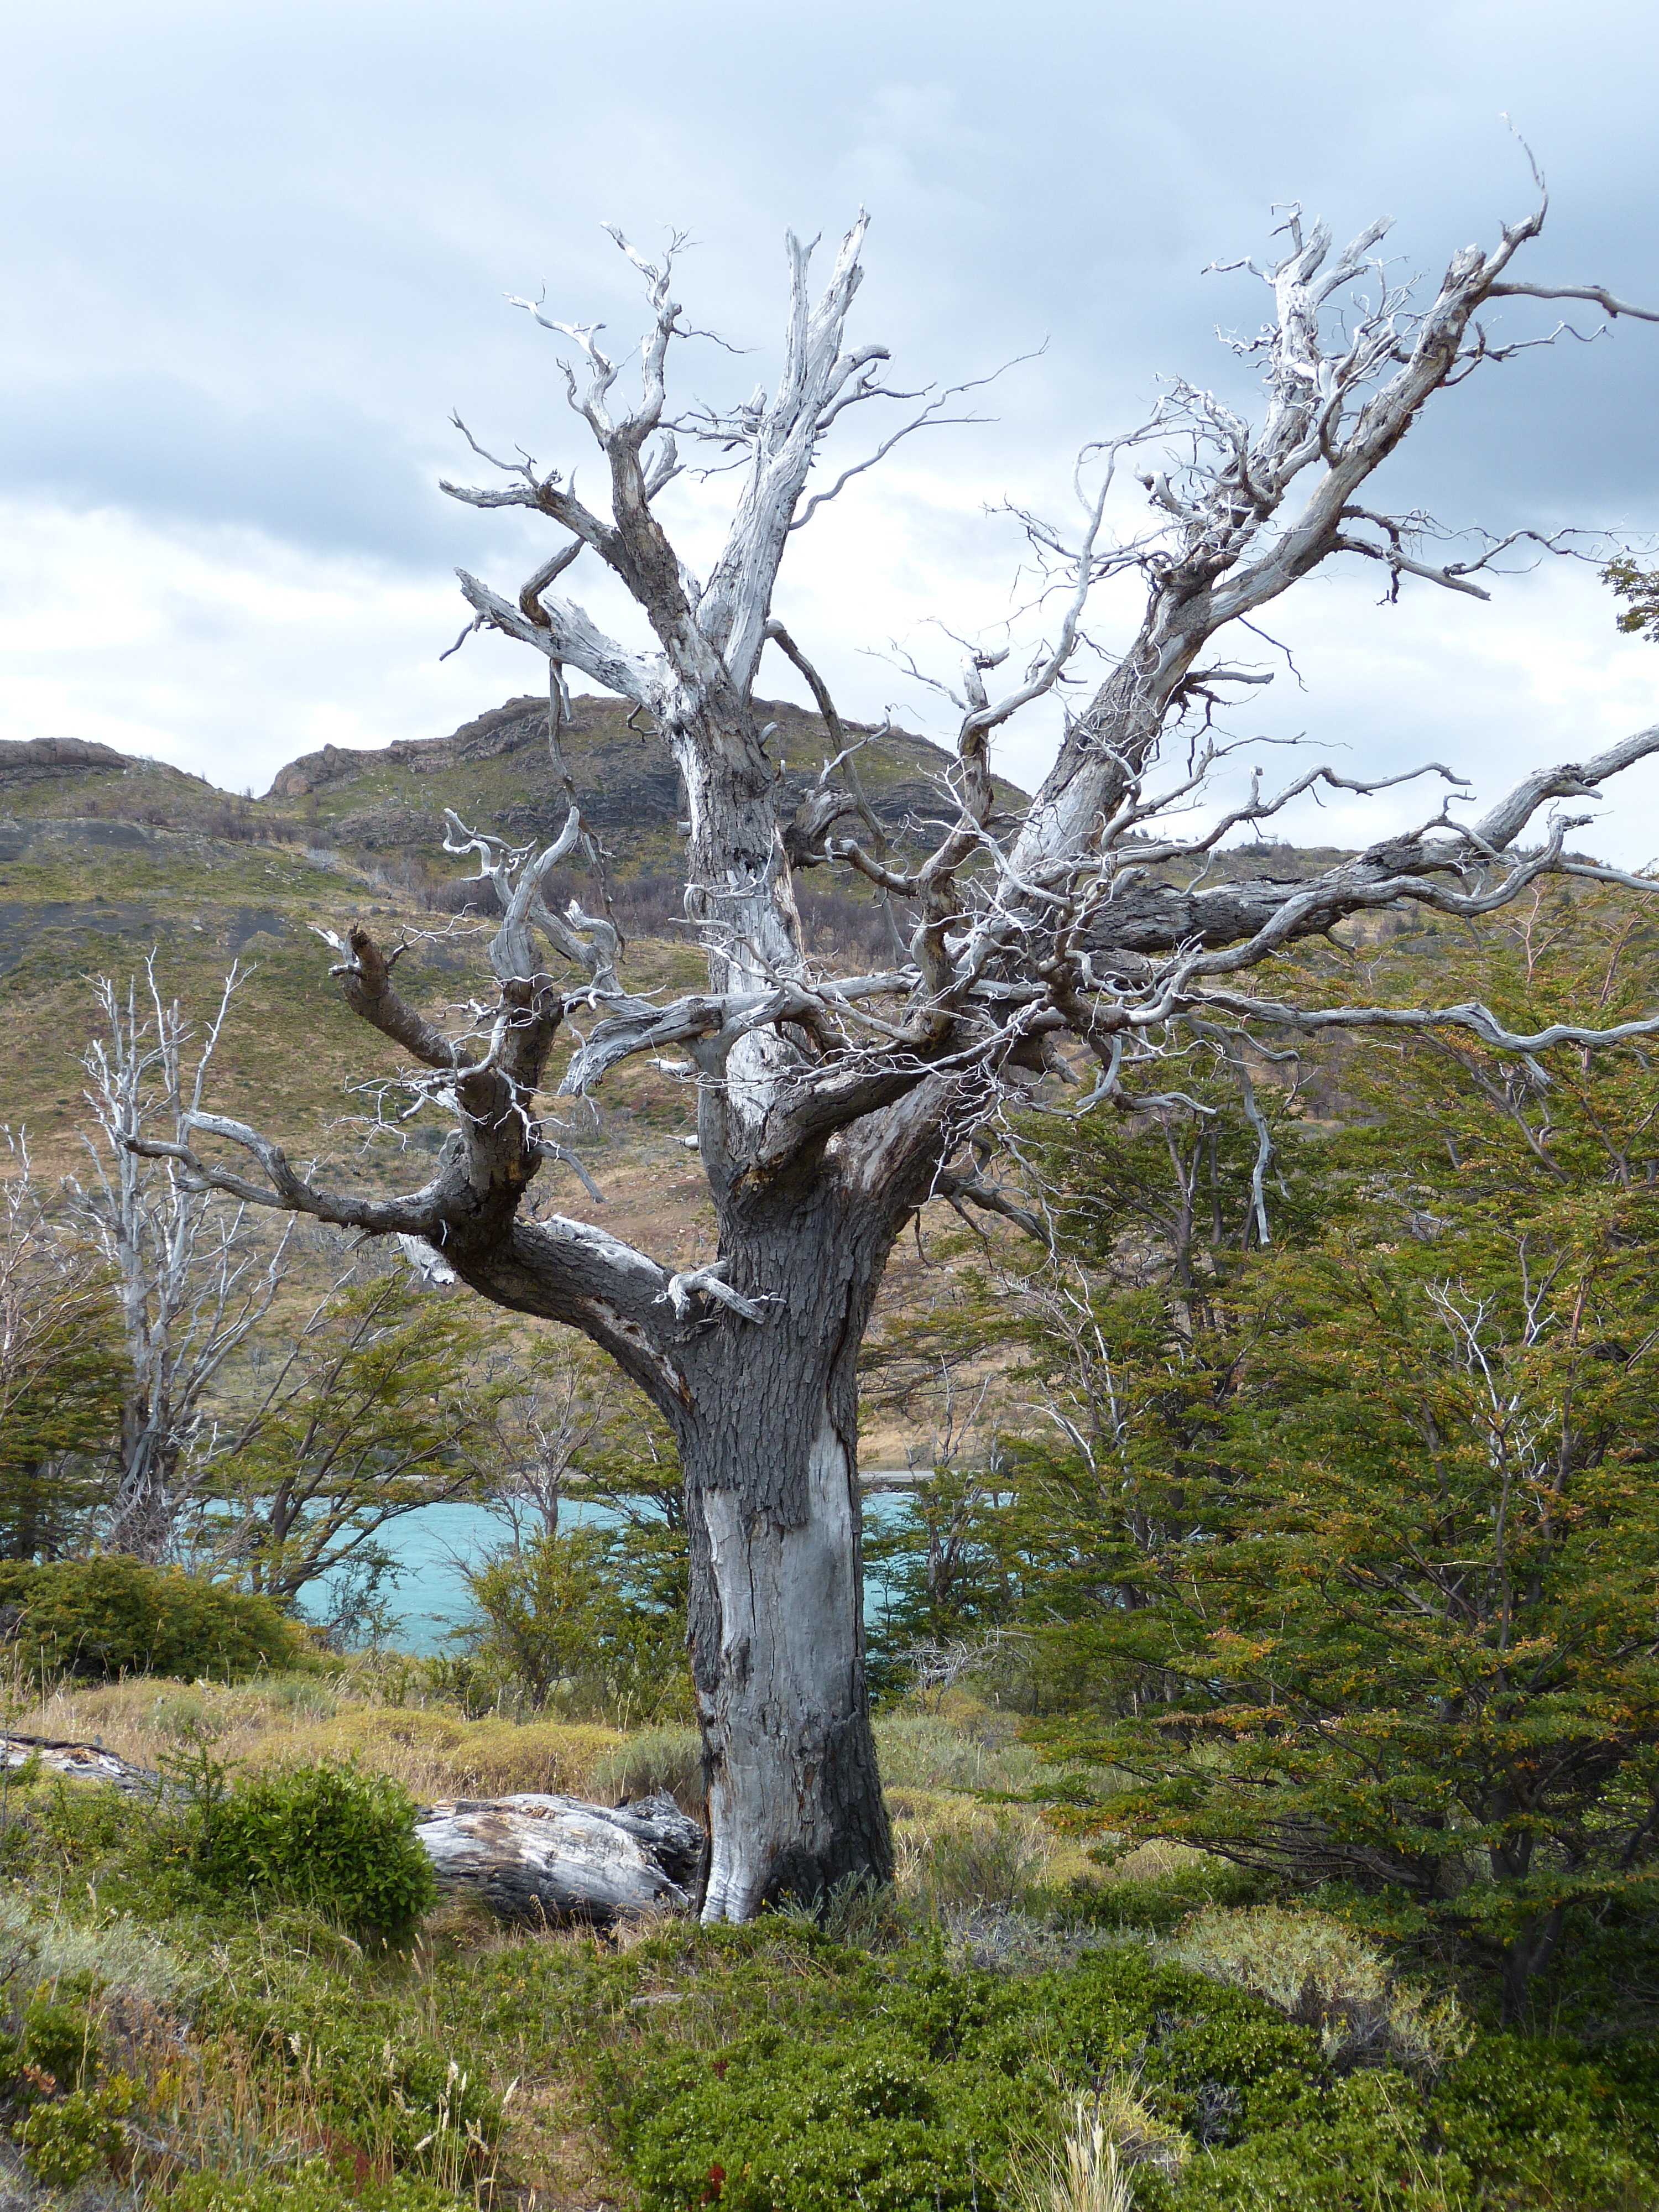
landscape, tree, nature, branch, plant, flower, trunk, botany, national park, flora, chile, mountains, oak, south america, unesco, woodland, patagonia, kahl, flowering plant, torres del paine, woody plant, land plant